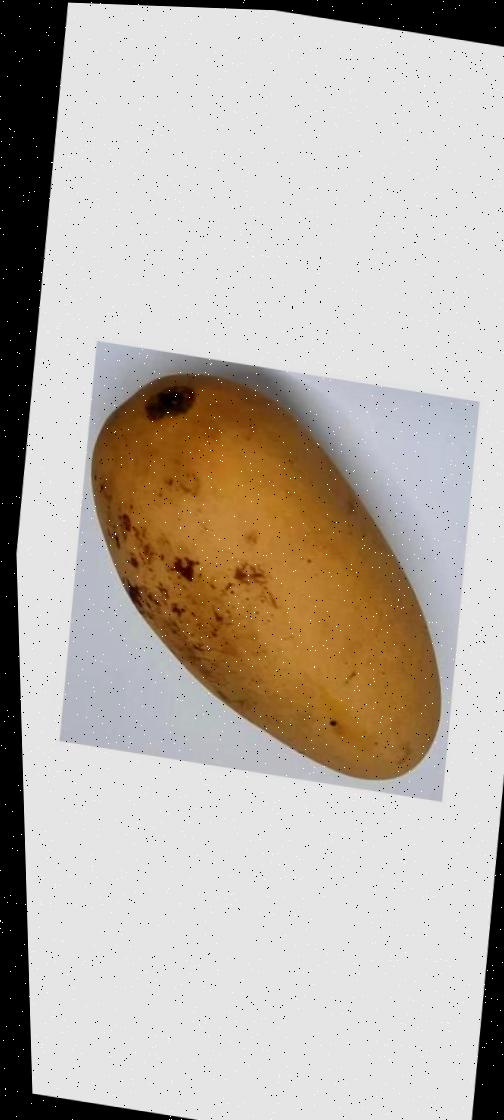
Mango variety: Katimon